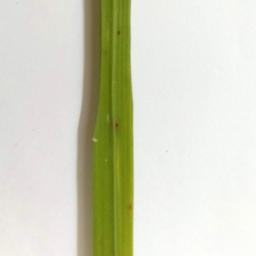
Label: Rice___Brown_Spot